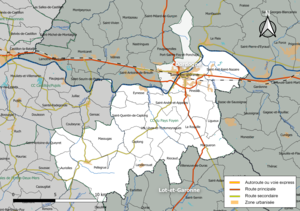
Carte géographique de la Communauté de communes du pays Foyen, département de la Gironde, France. Composition au 1er janvier 2019.
La communauté de communes du Pays Foyen est un établissement public de coopération intercommunale français situé dans les départements de Gironde et de Dordogne, en région Nouvelle-Aquitaine.